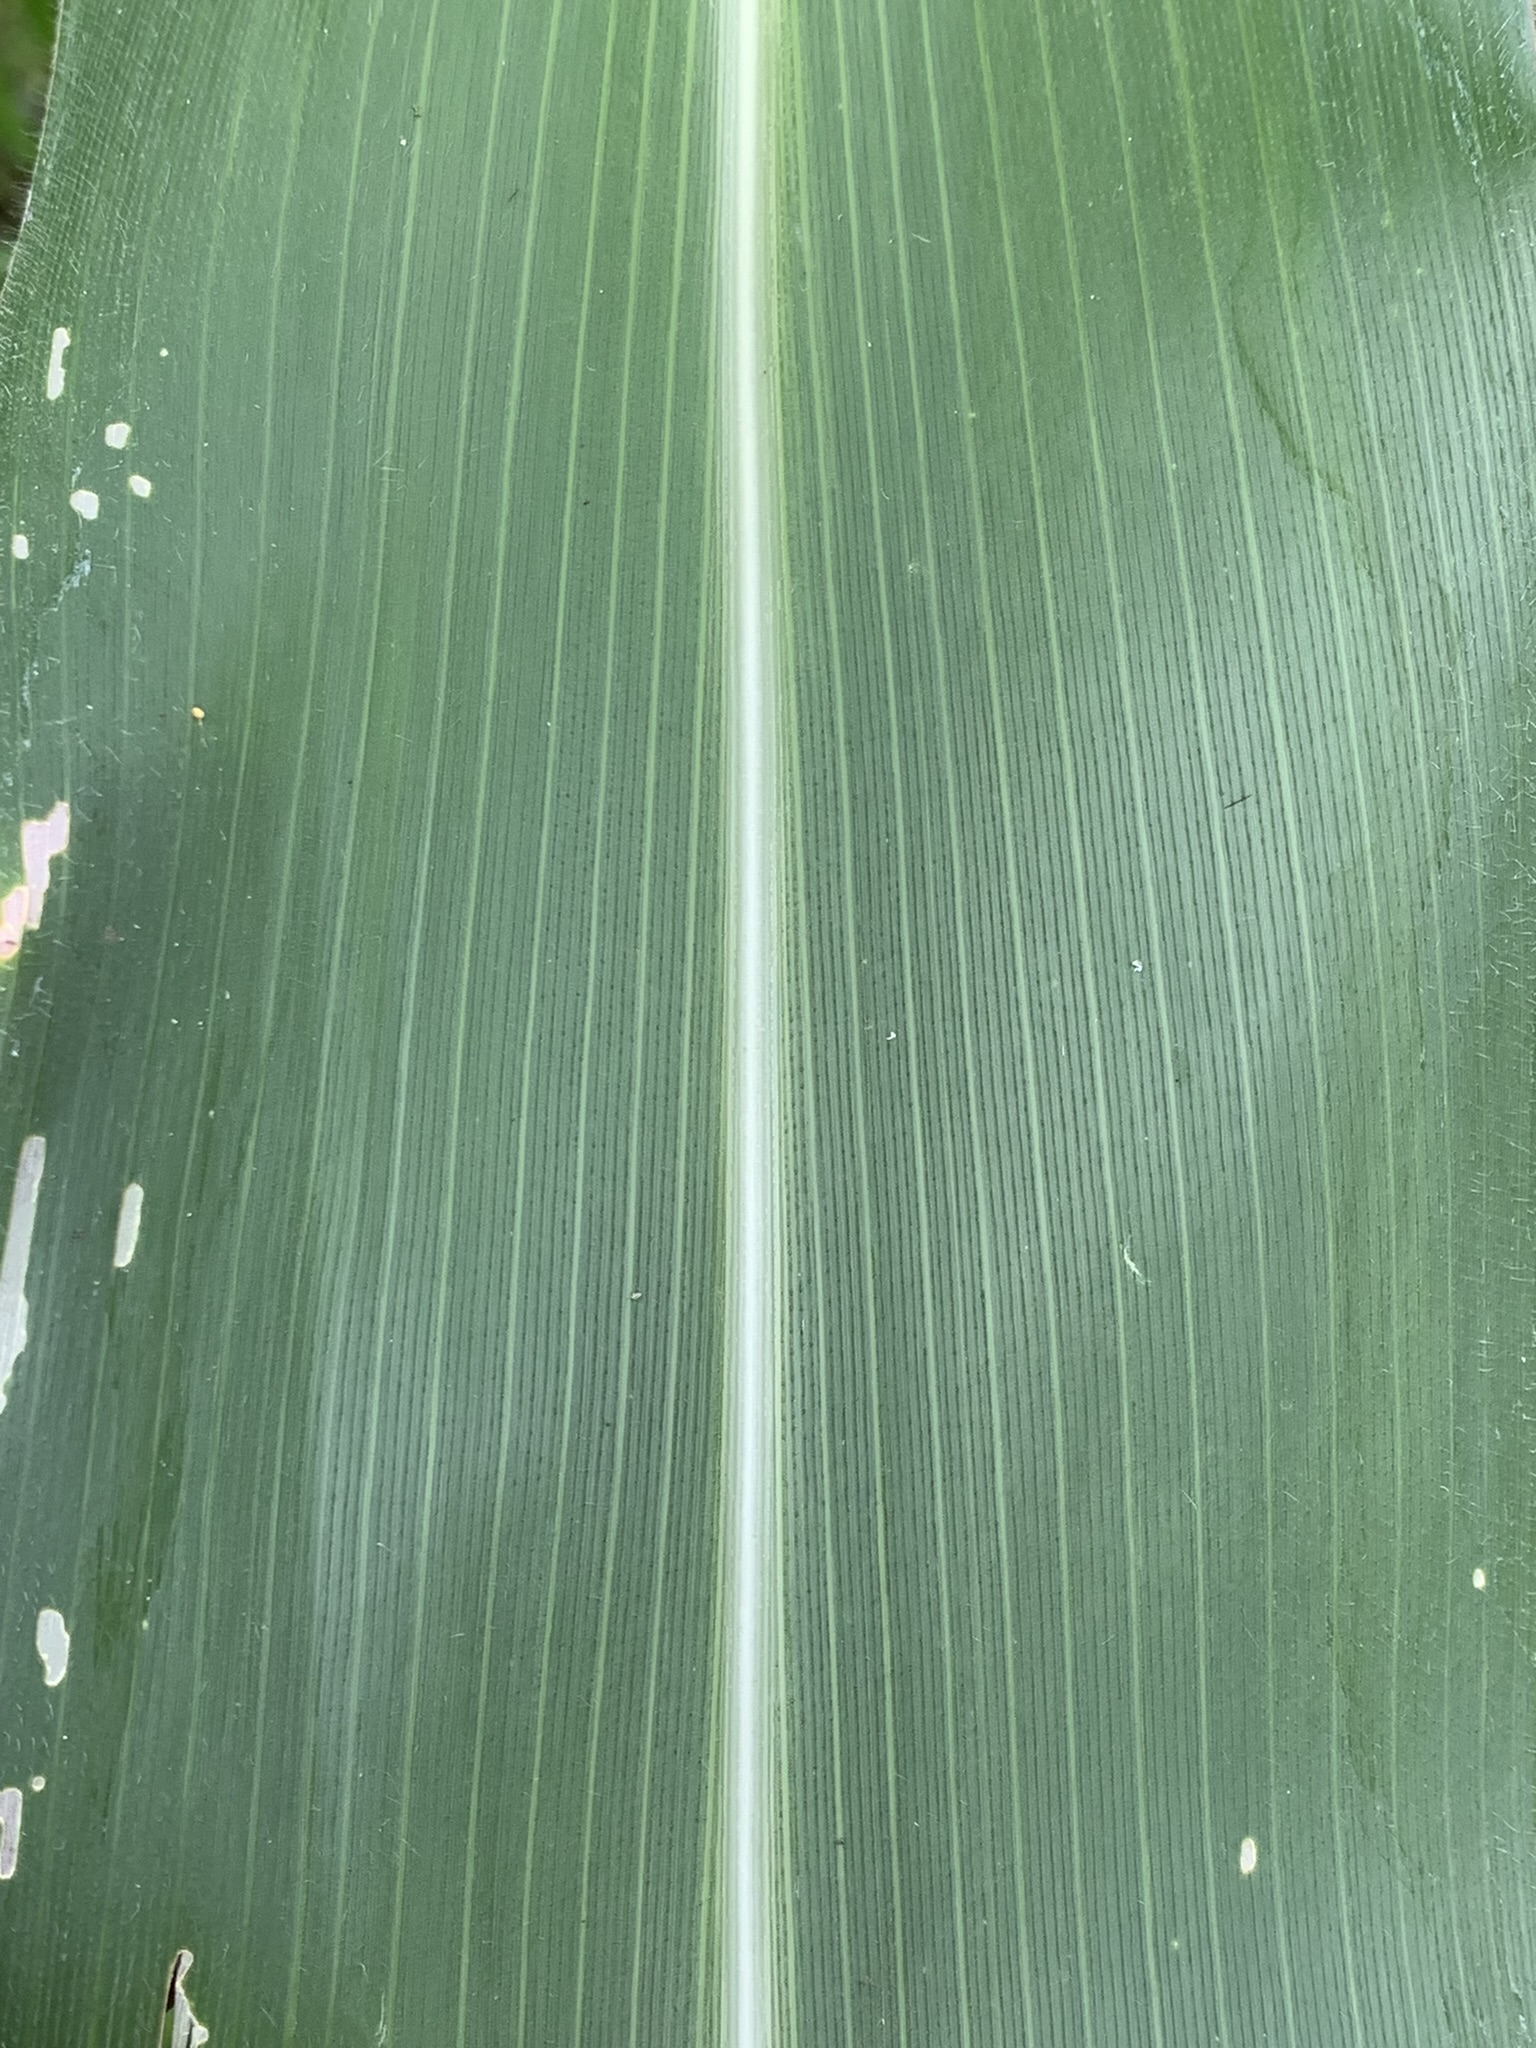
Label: Healthy